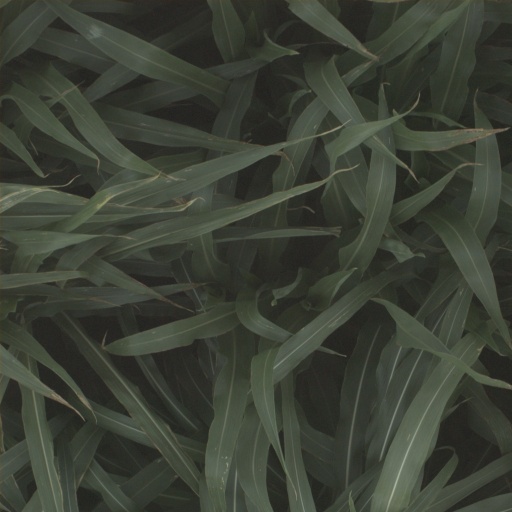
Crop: sorghum